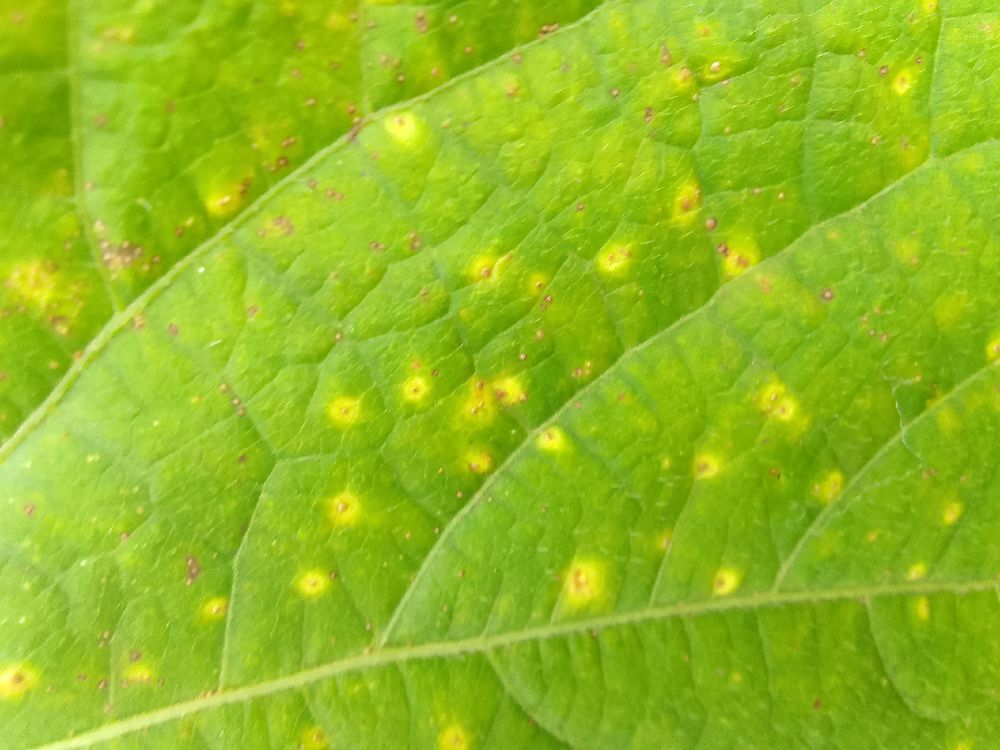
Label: rust